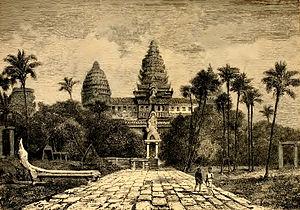
Angkor est un site archéologique du Cambodge composé d'un ensemble de ruines et d'aménagements hydrauliques qui fut une des capitales de l'Empire khmer, existant approximativement du IXᵉ au XVᵉ siècle.